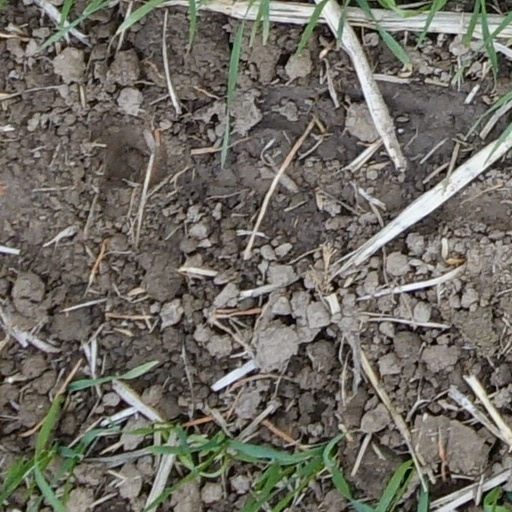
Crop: wheat